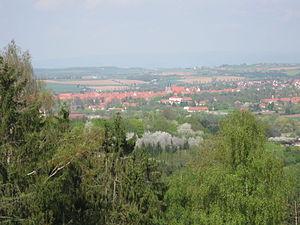
Duderstadt est une ville d'Allemagne située en Basse-Saxe dans l'arrondissement de Göttingen.